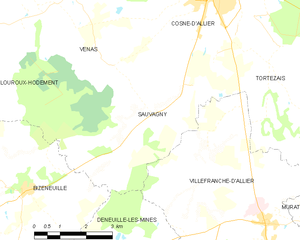
Carte des communes françaises: Sauvagny